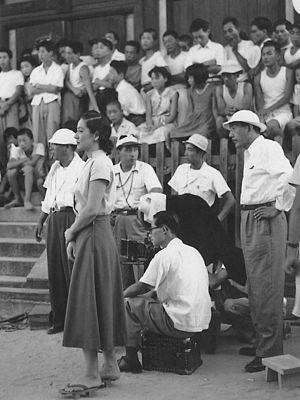
Yasujirō Ozu, né le 12 décembre 1903 à Tokyo et mort le 12 décembre 1963 dans la même ville, est un cinéaste japonais.